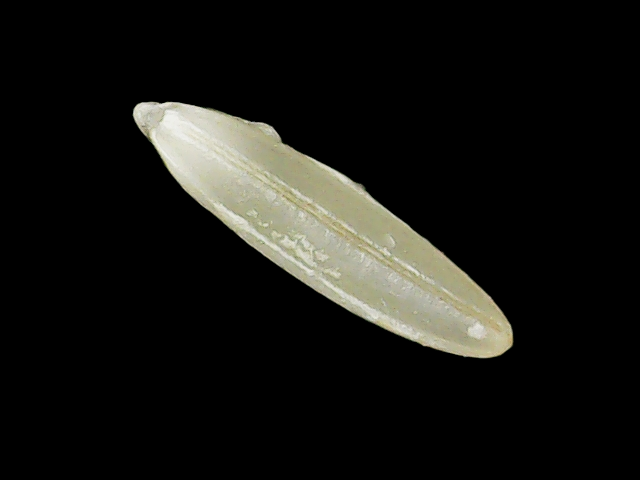
Rice variety: Binadhan25